Gauvin Alexander Bailey

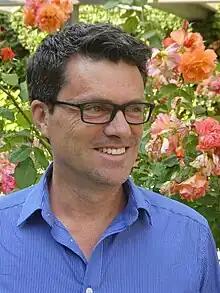
Alexander Bailey in Zentralinstitut für Kunstgeschichte, Munich, 2017.

Gauvin Alexander Bailey is an American-Canadian author and art historian. He is Professor and Alfred and Isabel Bader Chair in Southern Baroque Art at Queen's University.